OpenSocial

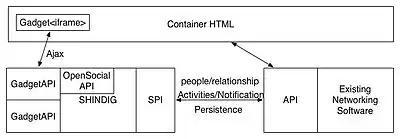

In its 0.9 version, OpenSocial incorporated support for a tag-based language. known as OSML. This language facilitates tag-based access to data from the OpenSocial APIs, which previously necessitated an asynchronous client-side request. Additionally, it established a comprehensive tag template system and adopted an expression language that is loosely based on the Java Expression Language.